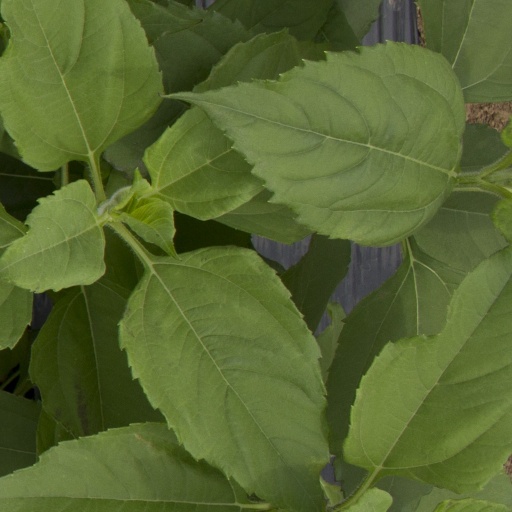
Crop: Jerusalem artichoke